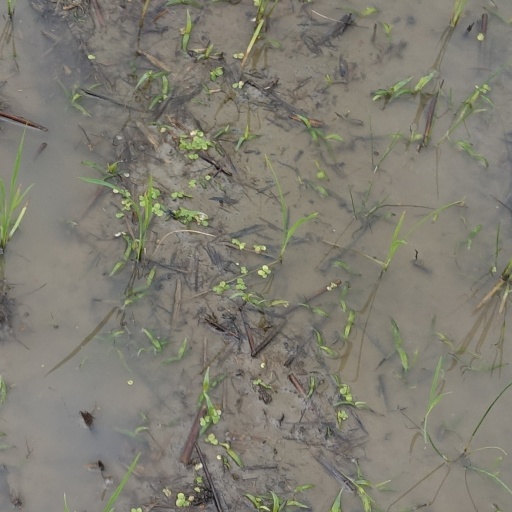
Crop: rice